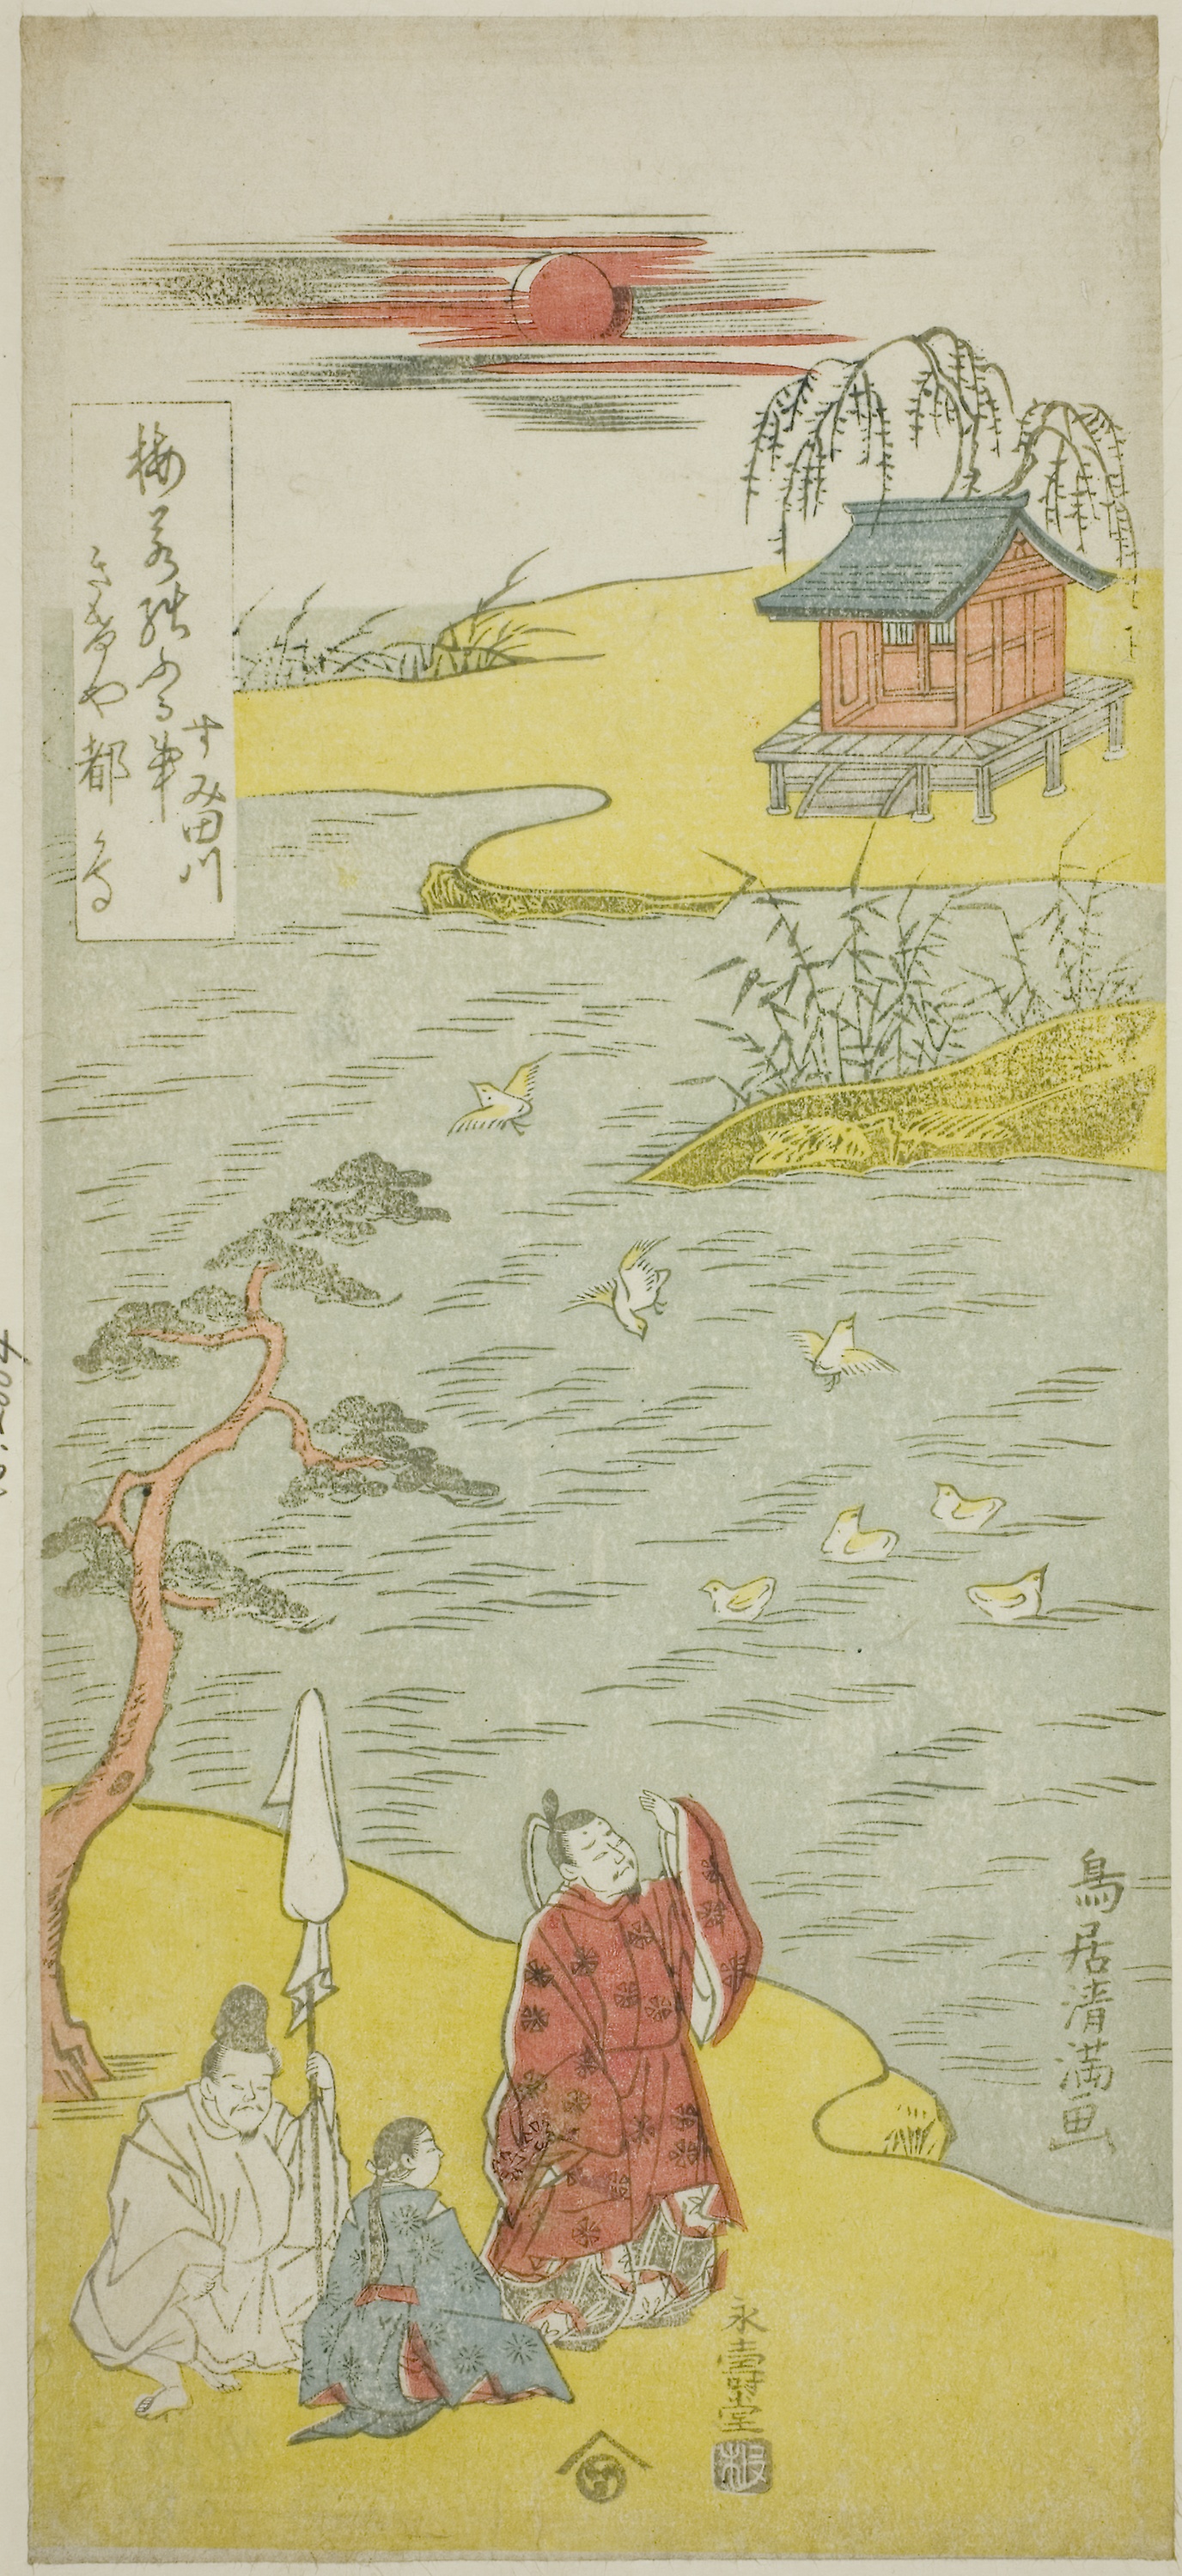
text, yellow, illustration, art, child art, painting, visual arts, drawing, paper